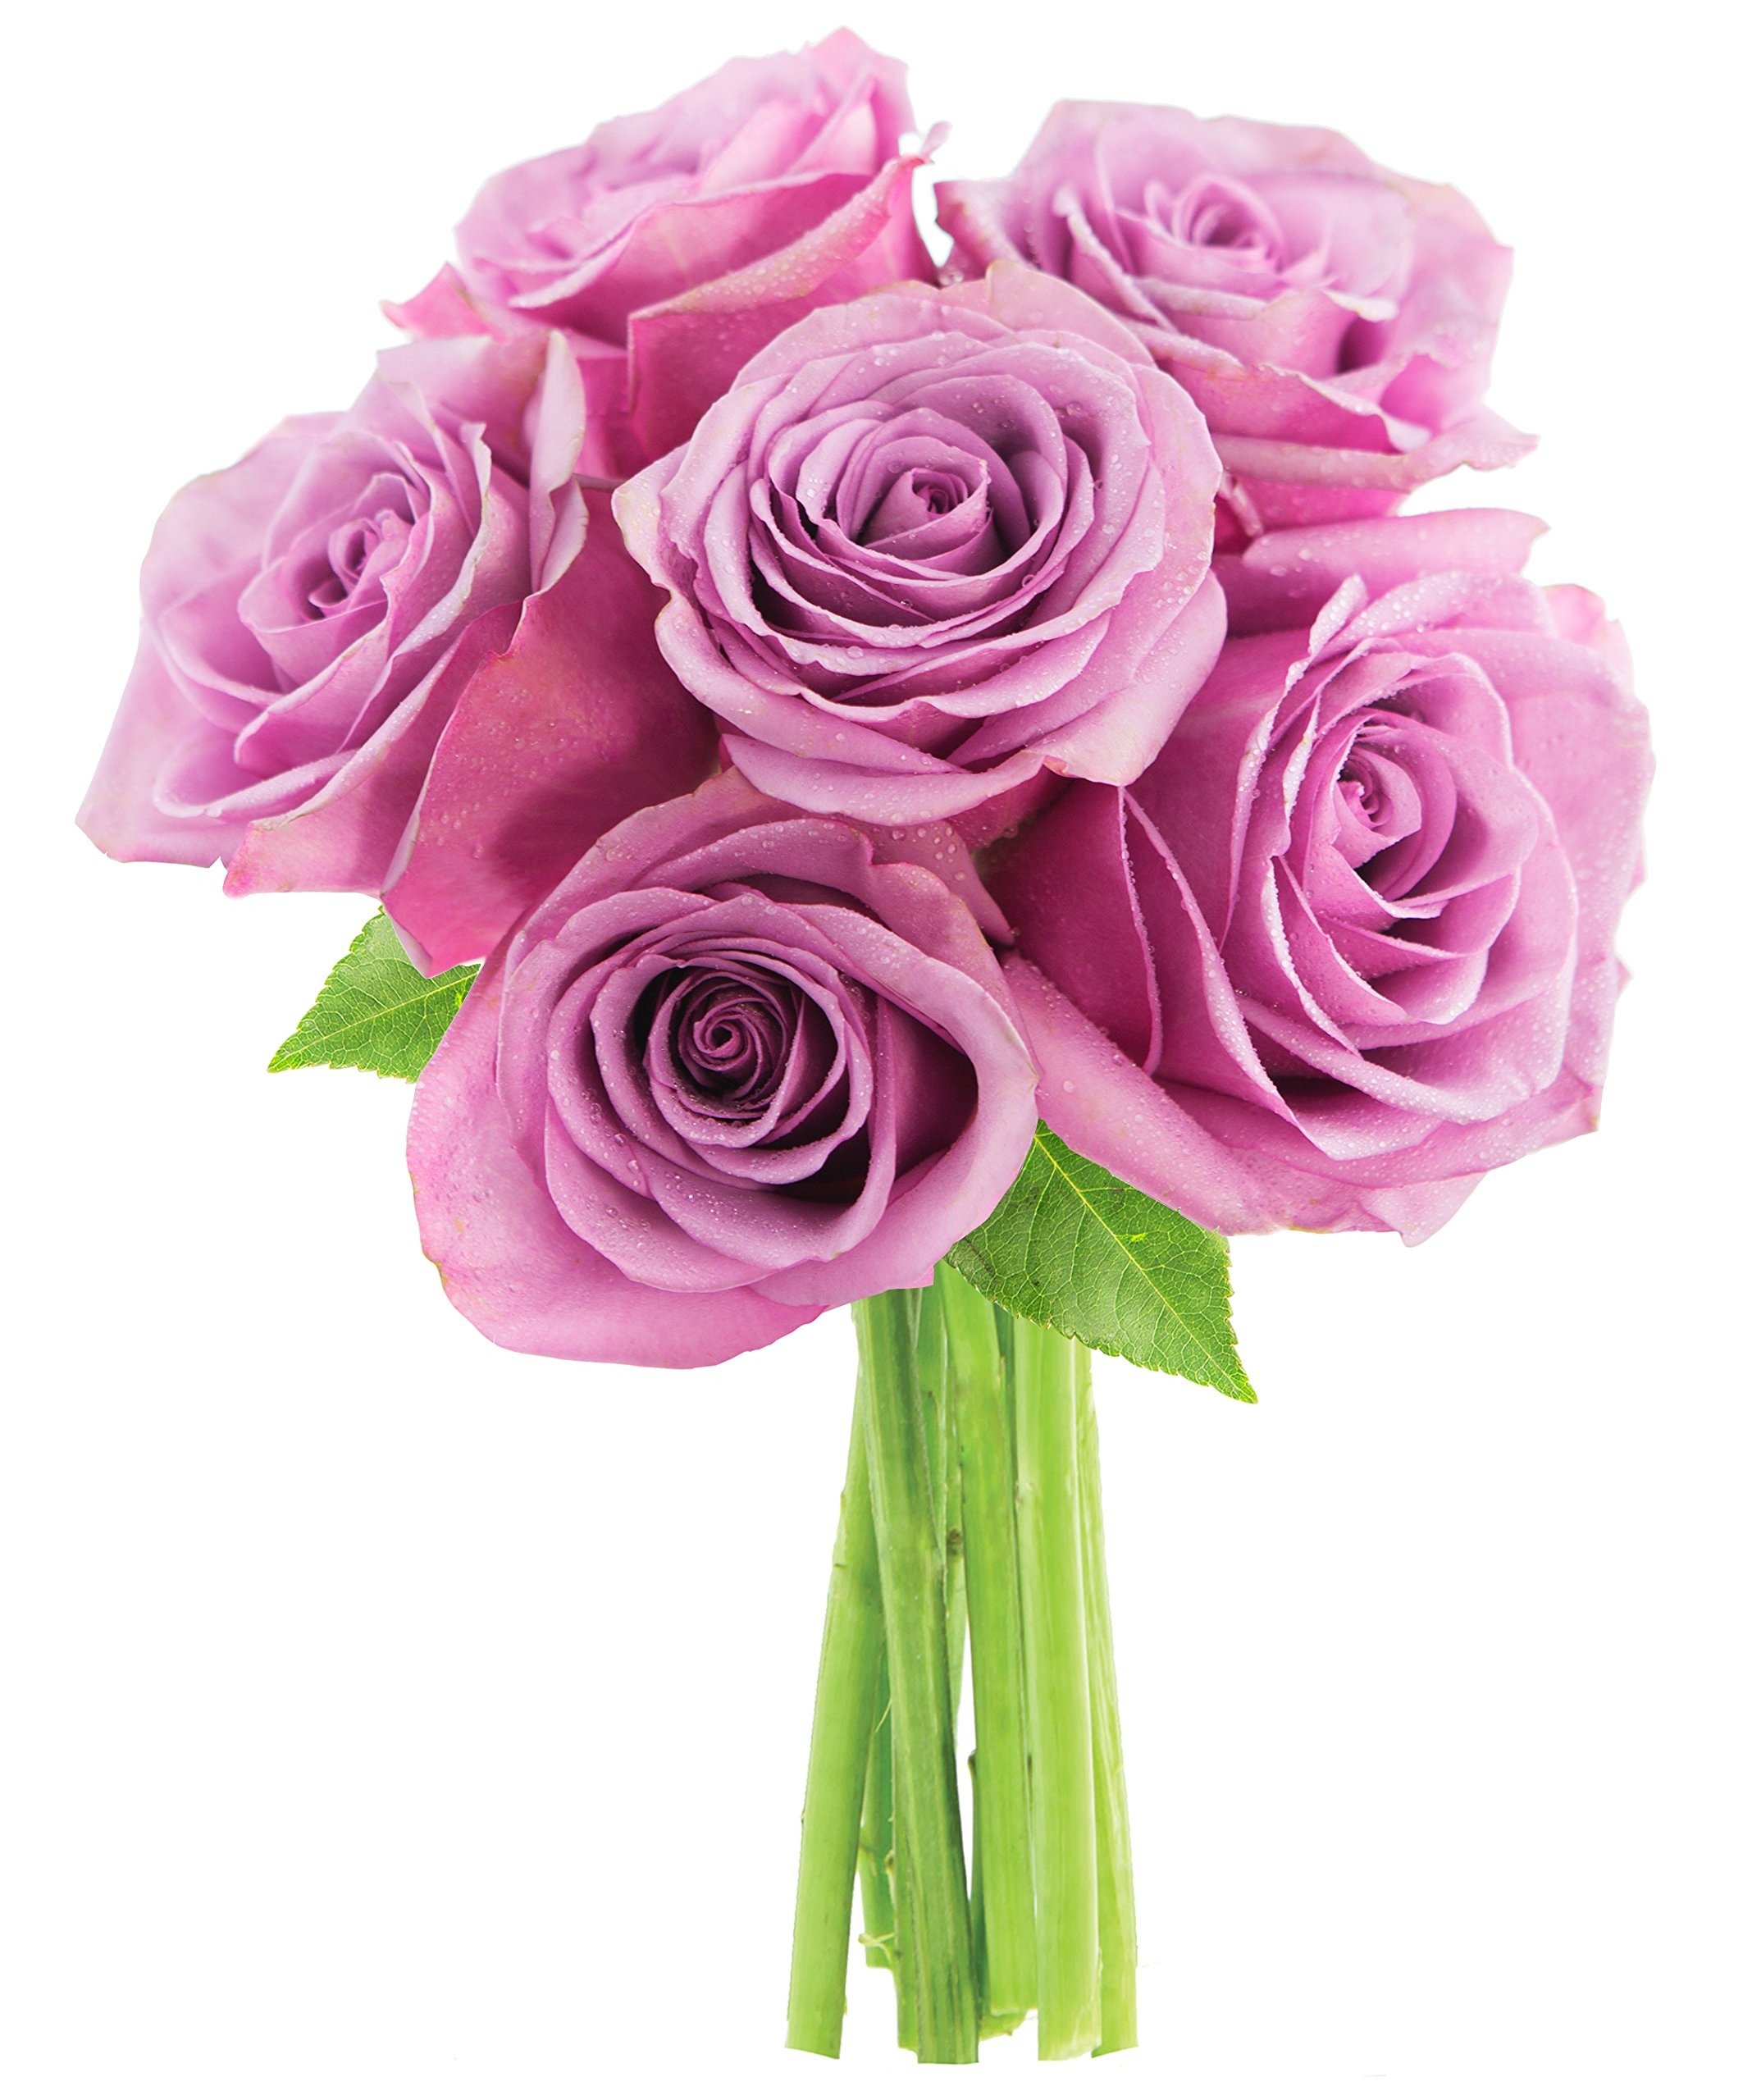
Item Name: KaBloom Bouquet of 6 Fresh Cut Purple Roses (Farm-Fresh, Long-Stem)
Value: 1.0
Unit: Count

Price: 35.23